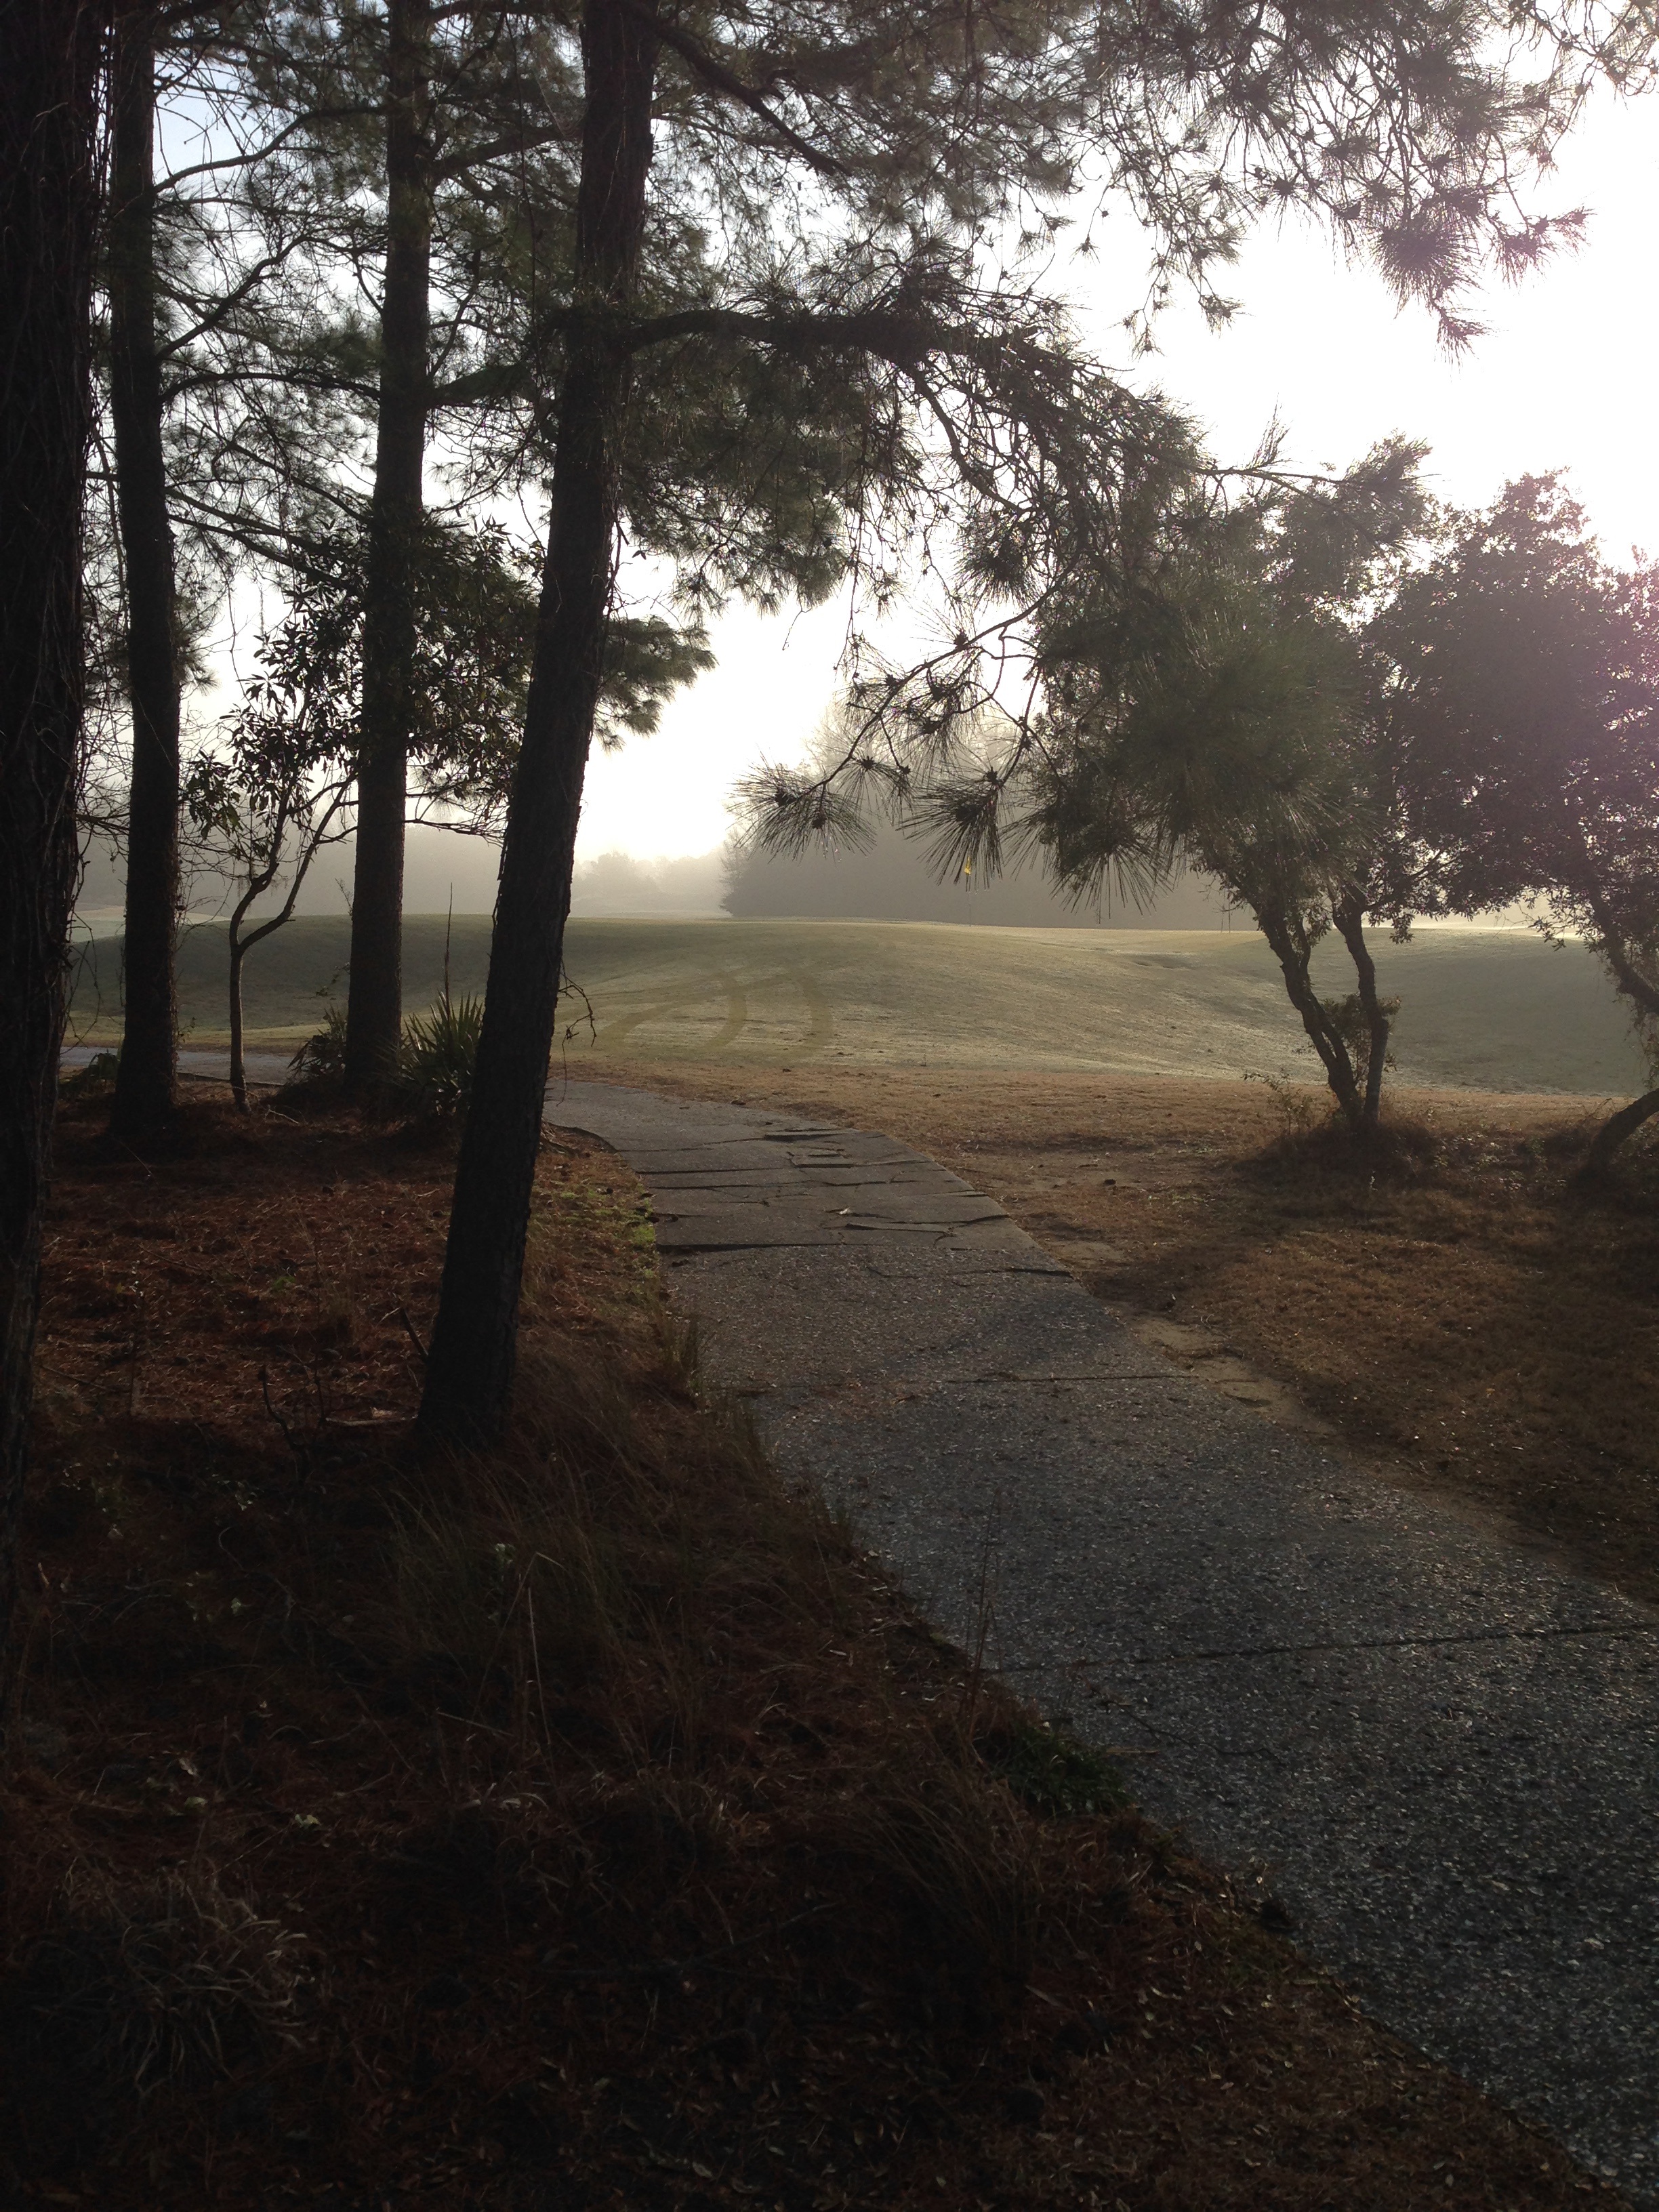
landscape, tree, nature, forest, path, grass, plant, sunset, sunlight, morning, leaf, summer, evening, green, autumn, soil, darkness, leisure, season, golf, activity, course, woodland, habitat, rural area, natural environment, atmospheric phenomenon, woody plant